Typeface

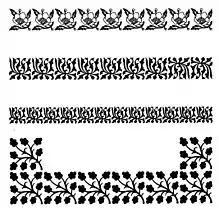
Specimens of printed floral borders from an 1897 type foundry specimen book.

Some typefaces have a structure that suggests a three-dimensional letter, such as letters carved into stone. An example of this is the genre known as 'inline', 'block' 'outline' or 'shadowed' typefaces. This renders the interior of glyphs in the background color, with a thin line around the edges of the glyphs. In some cases, the outline shows the glyph filled in with the foreground color, surrounded a thin outline mirroring the edges separated by a small gap. (This latter style is often used with "college" typefaces.) Colorized block lettering is often seen in carefully rendered graffiti.